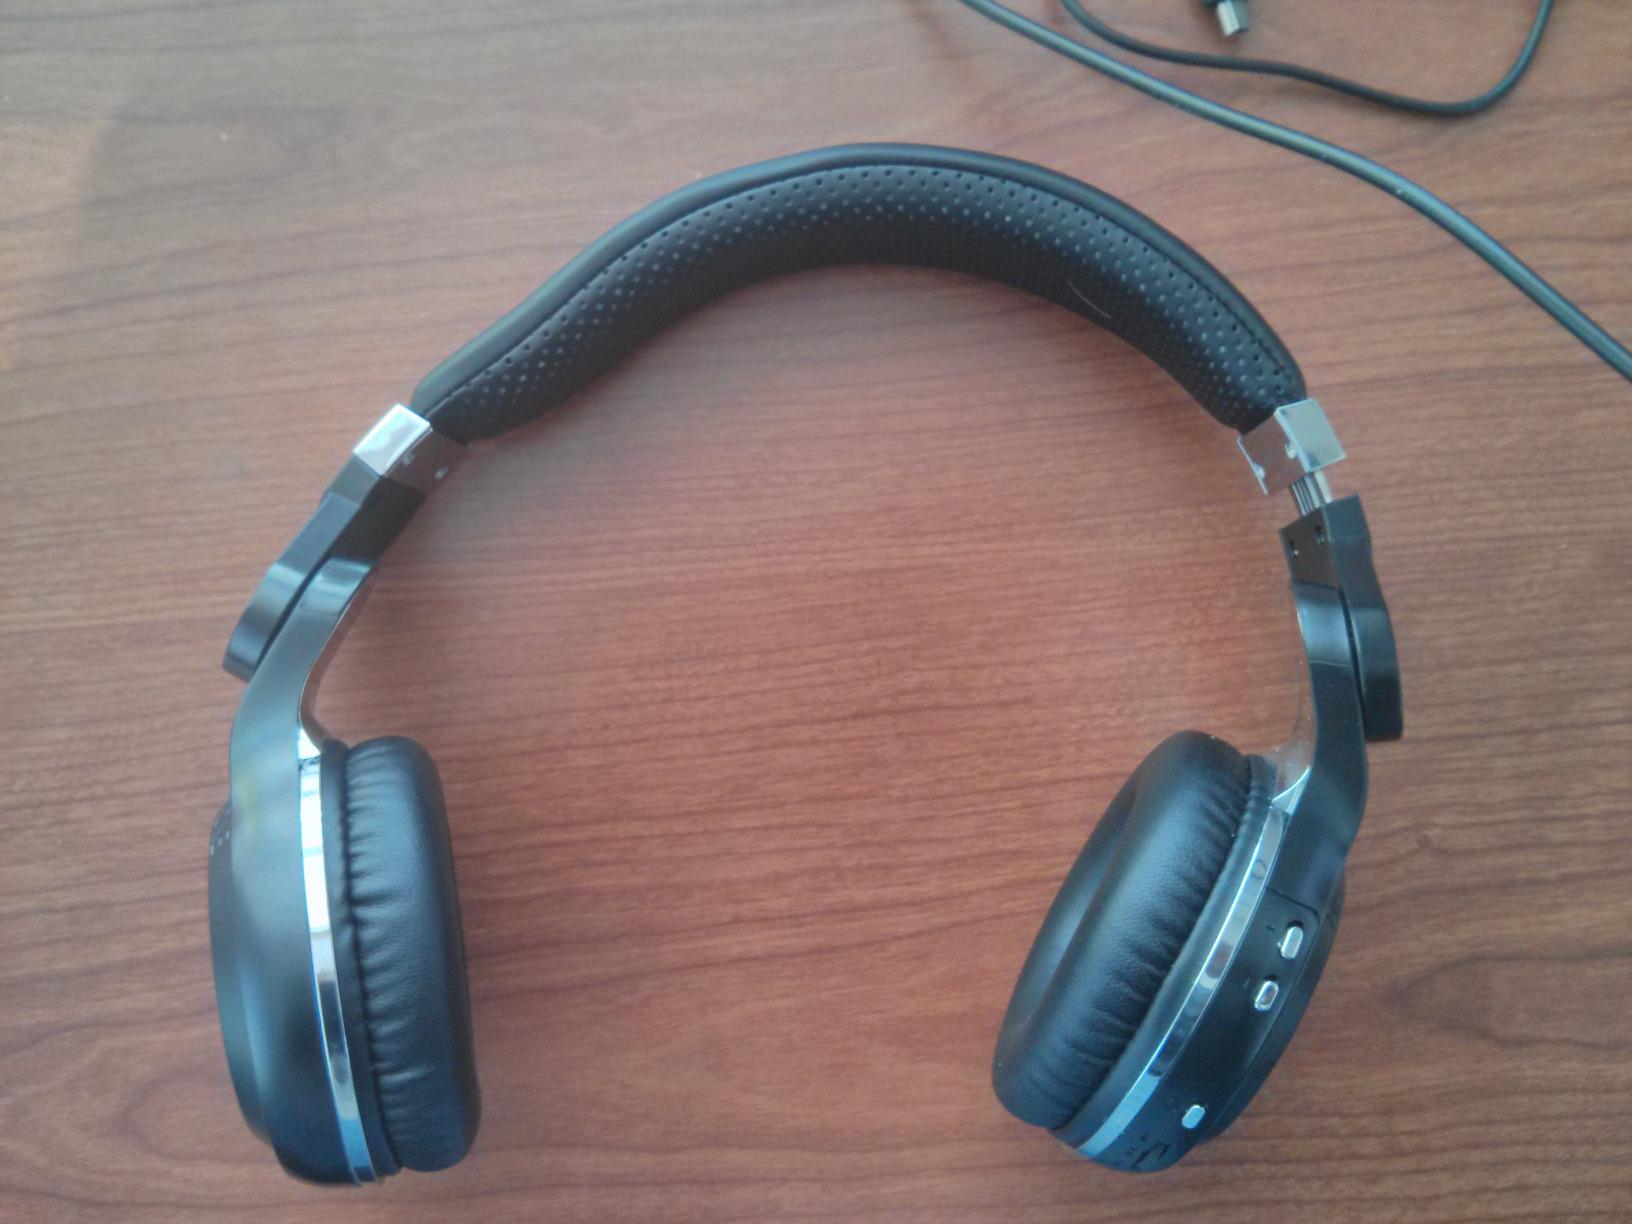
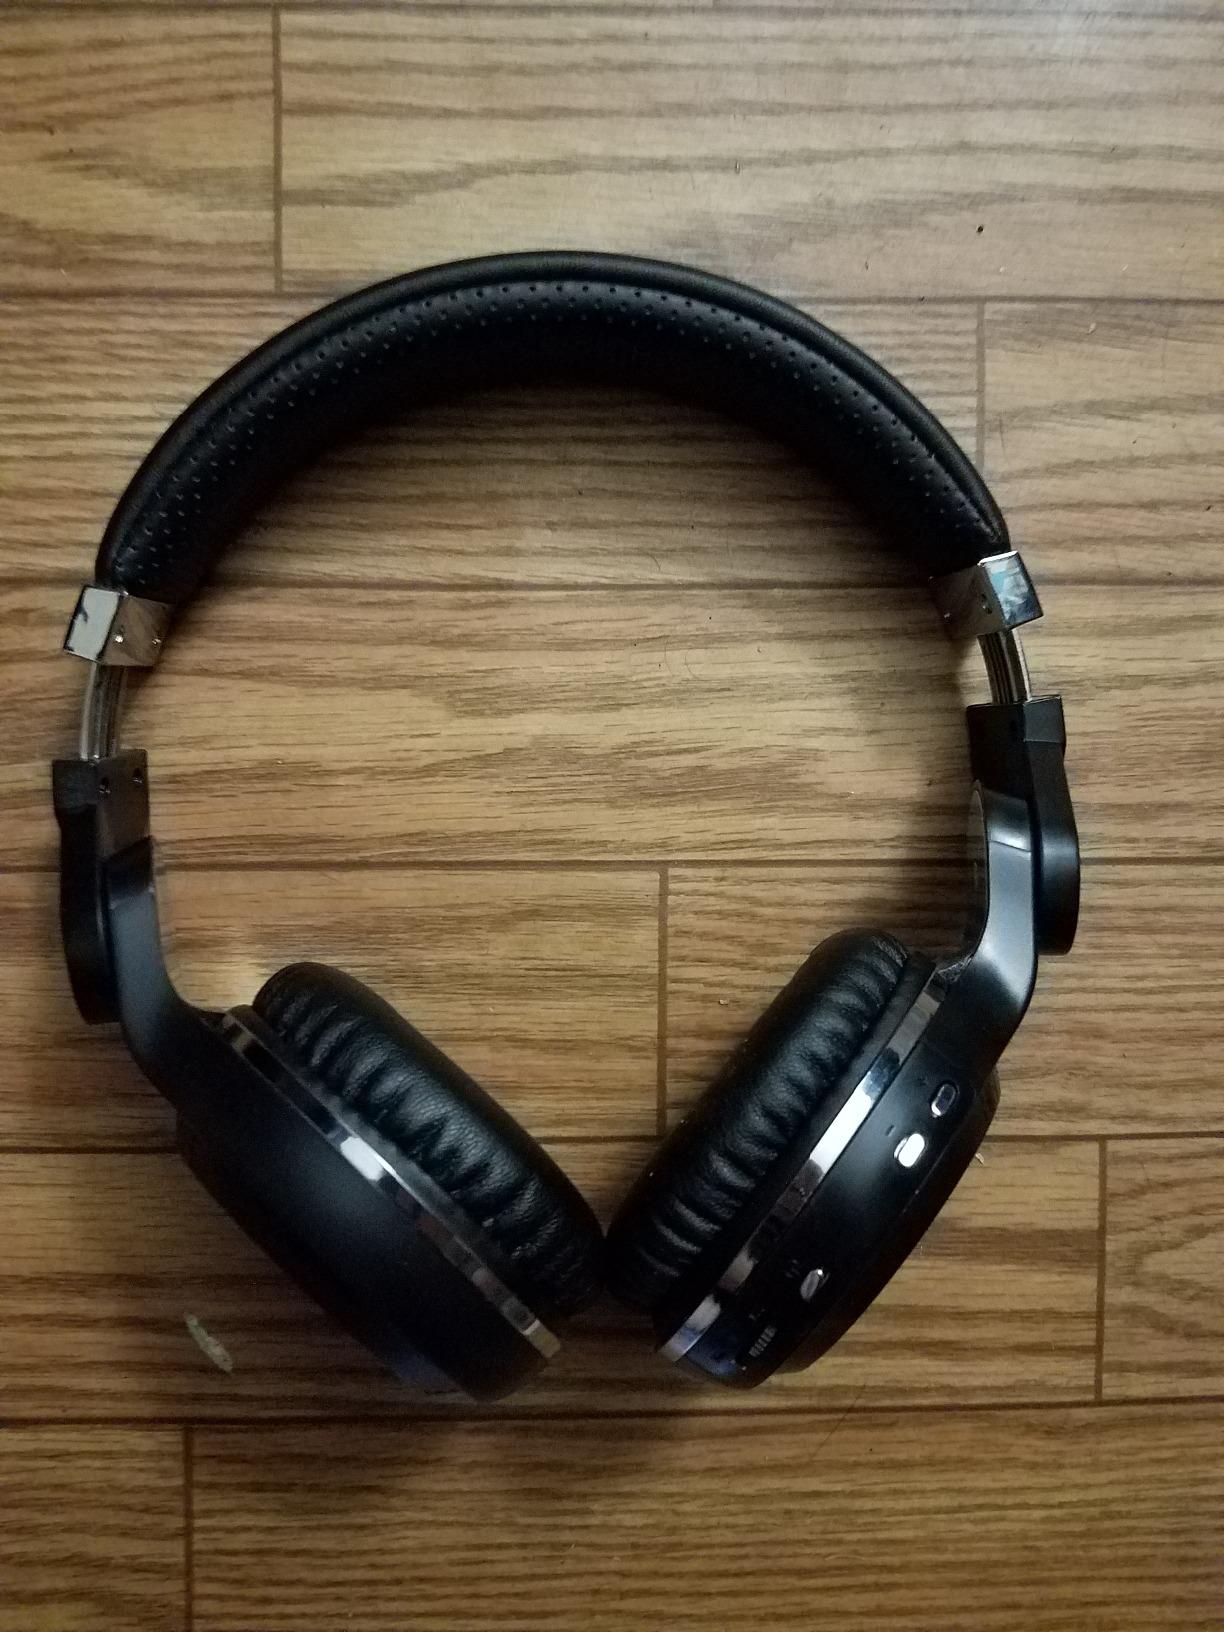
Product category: headphones
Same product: yes